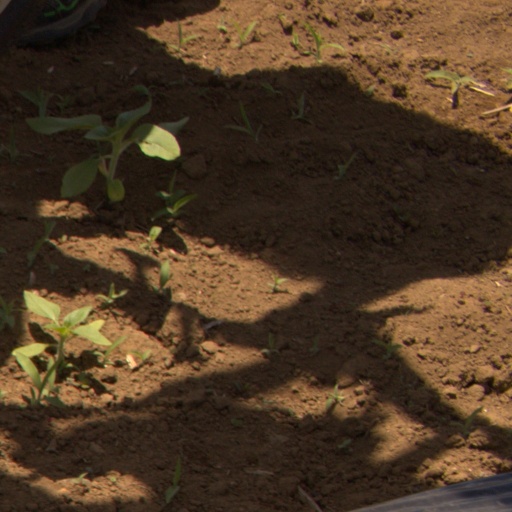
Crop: Jerusalem artichoke